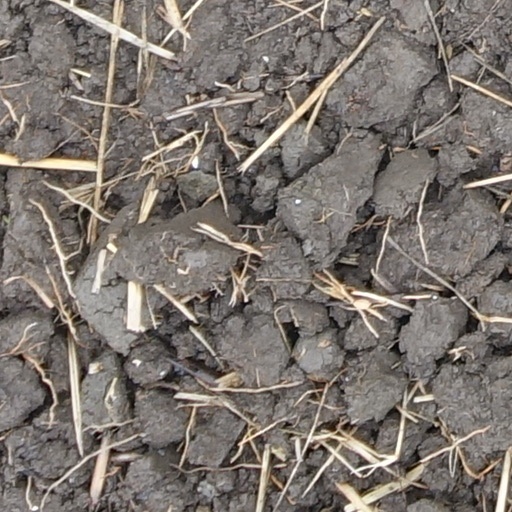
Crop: wheat